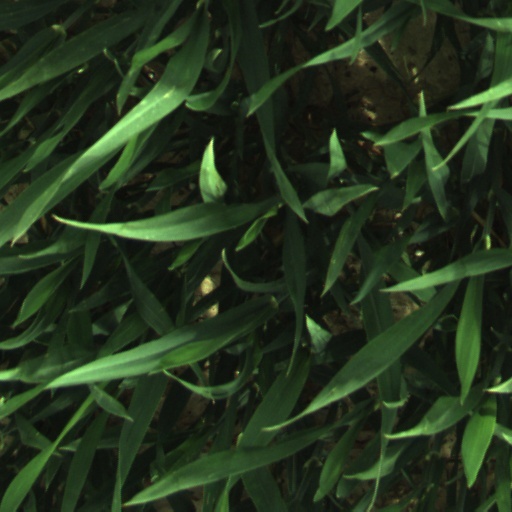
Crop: wheat